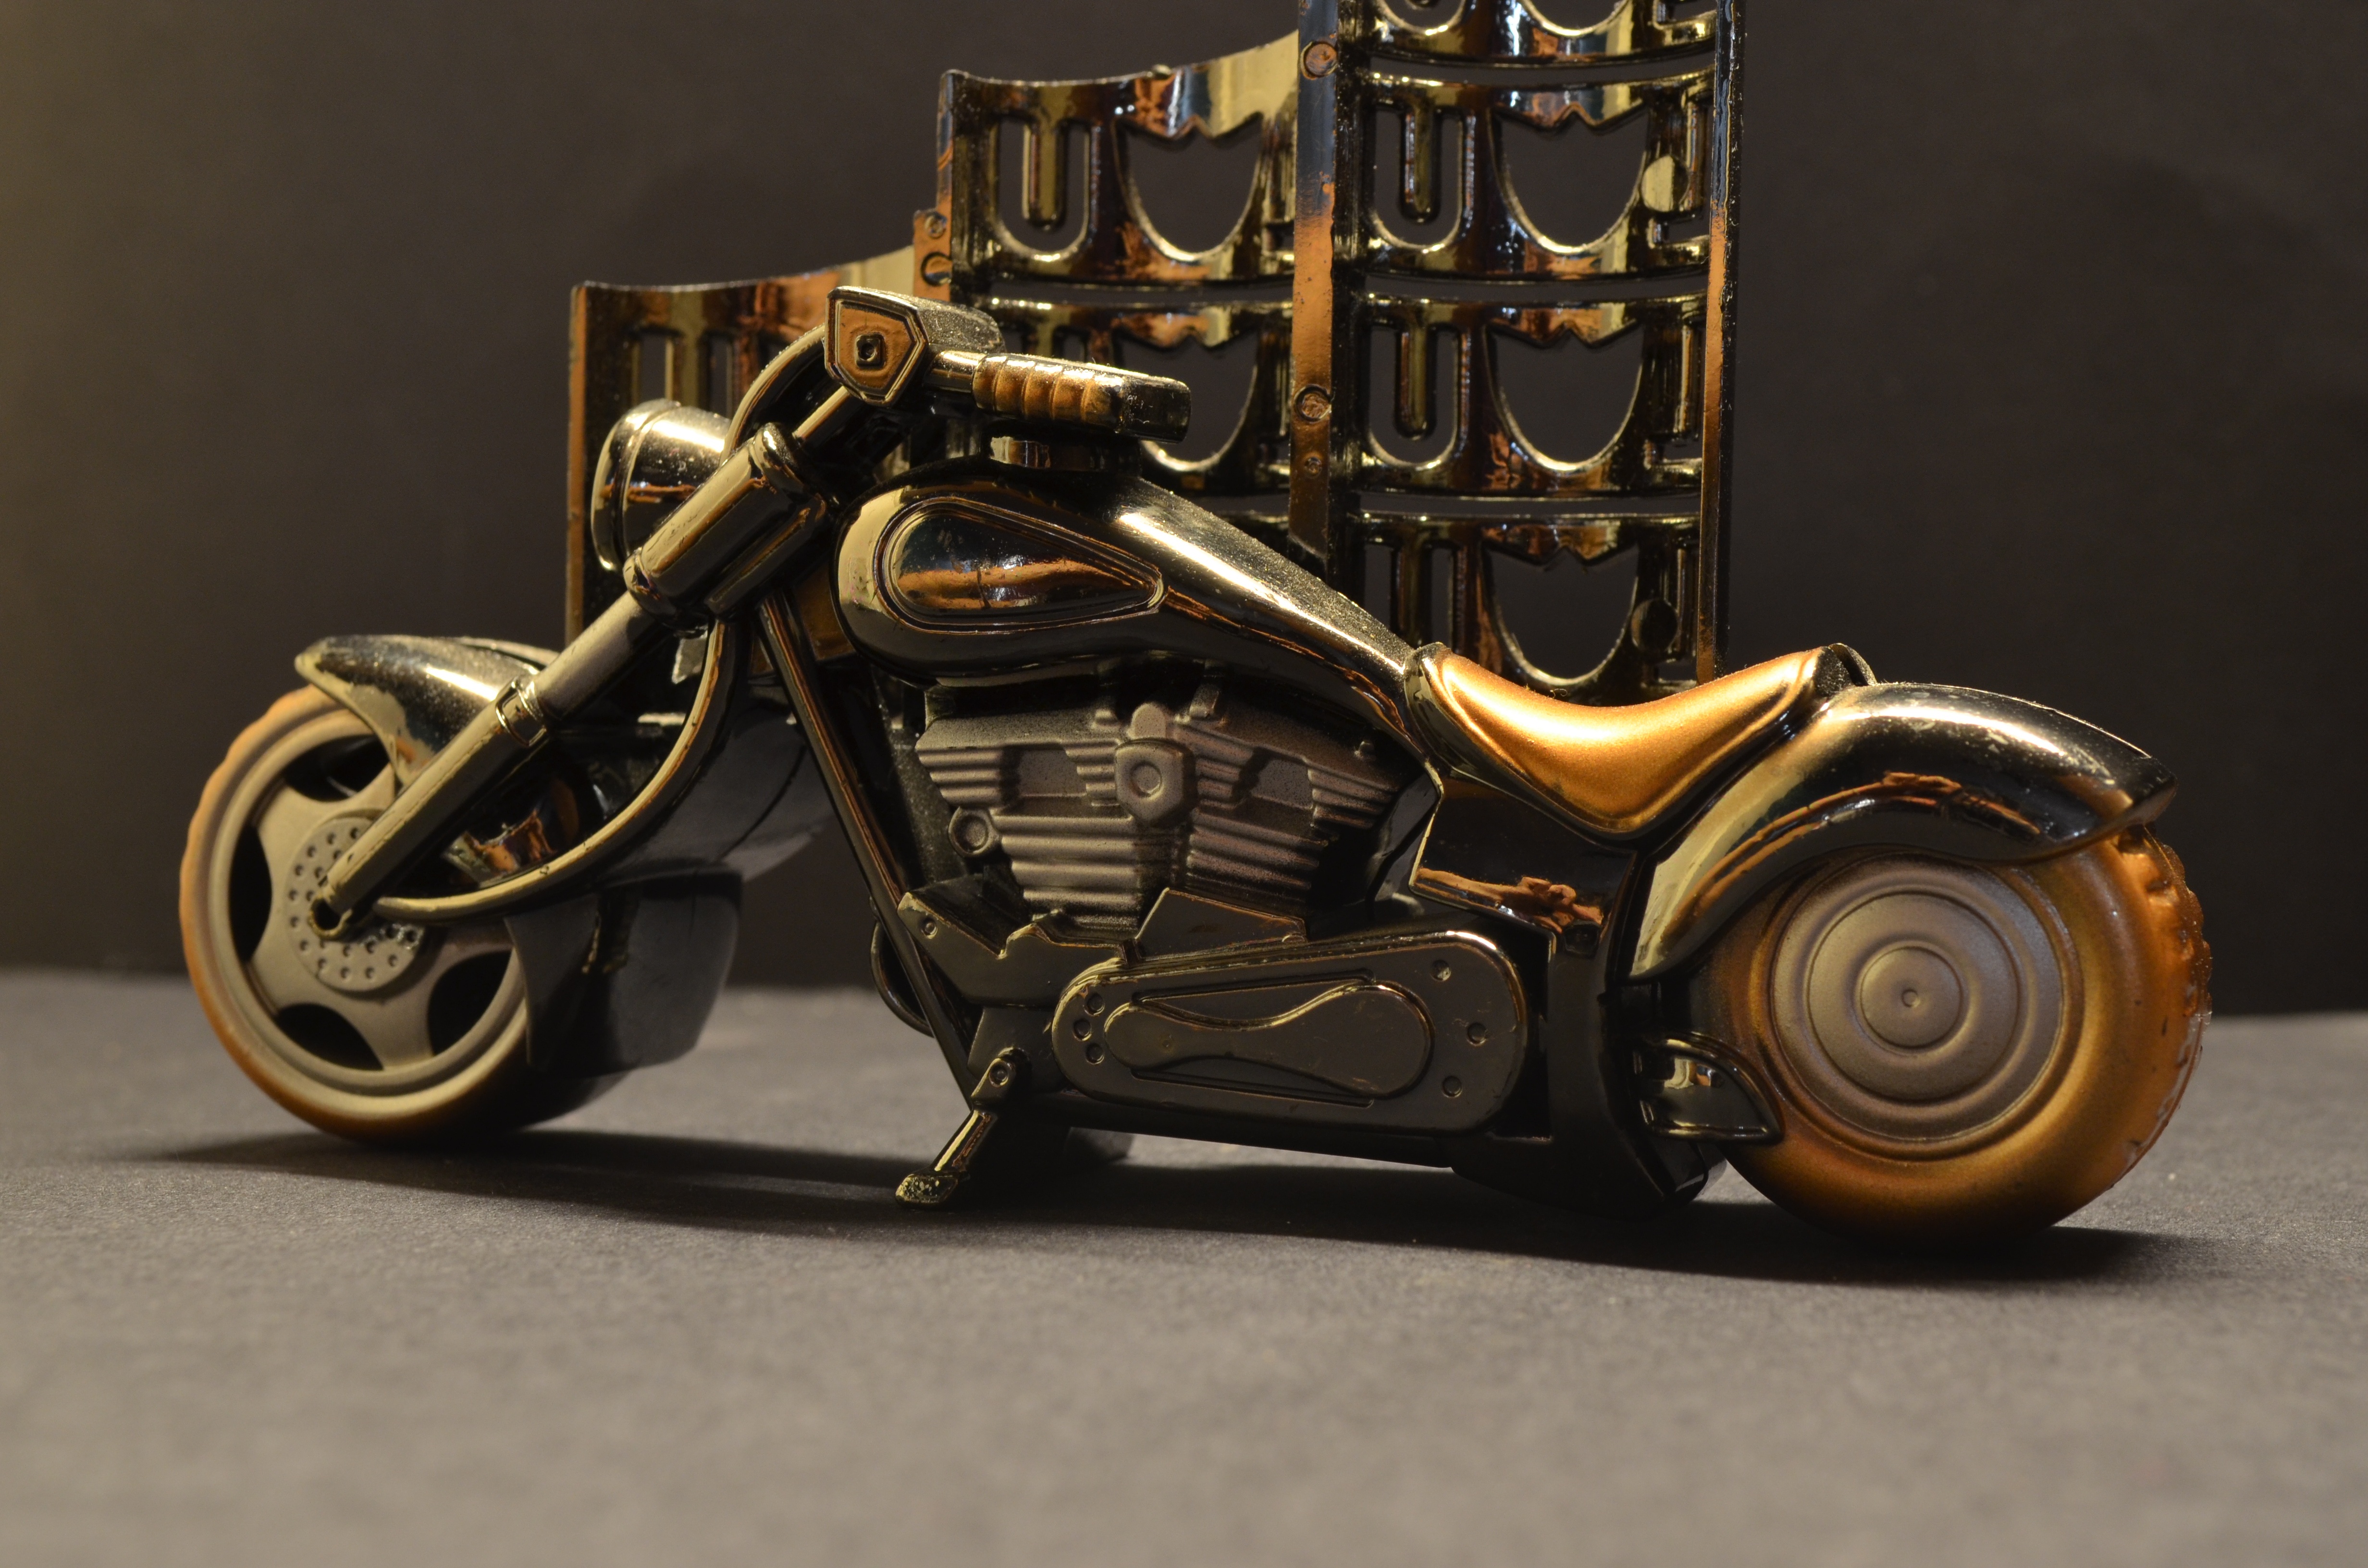
car, transportation, model, vehicle, motorcycle, motorbike, toy, scooter, chopper, harley davidson, land vehicle